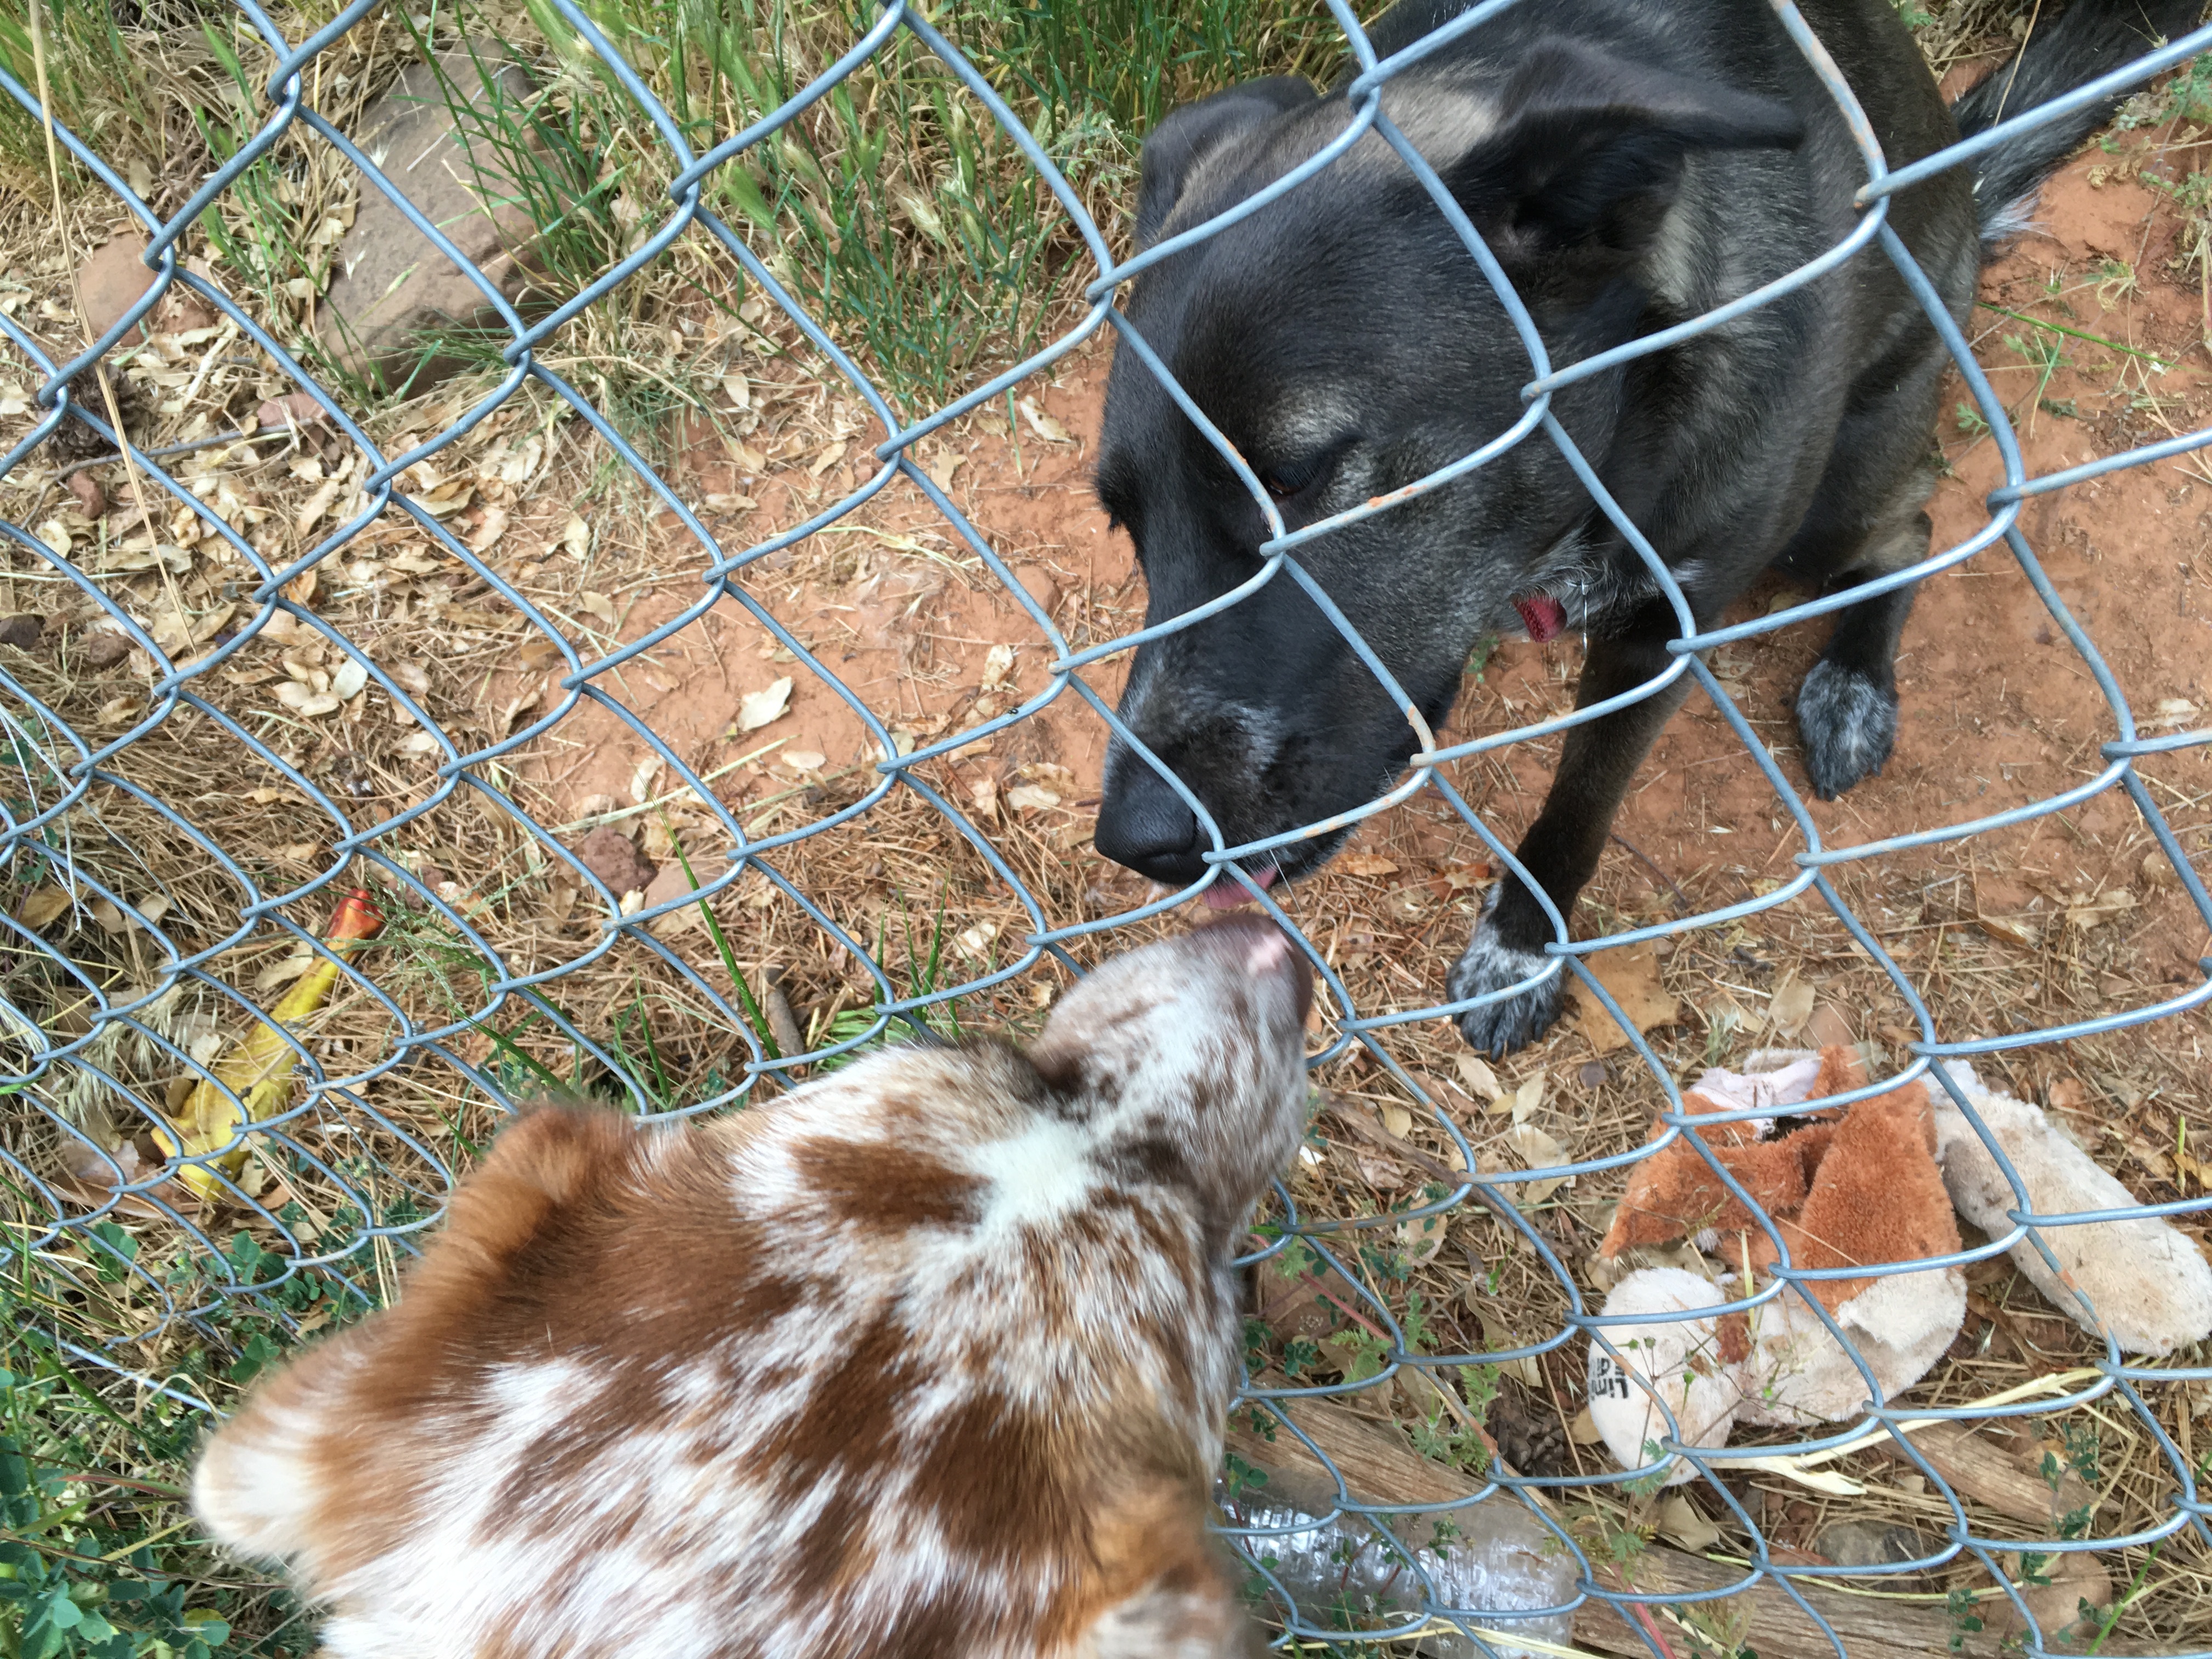
puppy, dog, mammal, spaniel, vertebrate, animal shelter, setter, dog like mammal